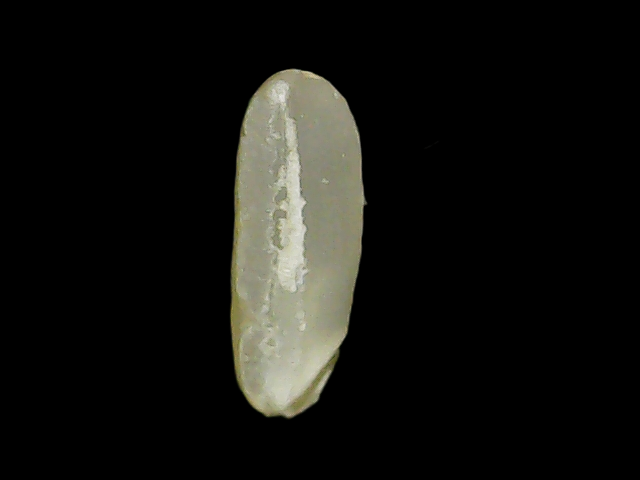
Rice variety: Binadhan7